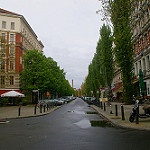
Label: street